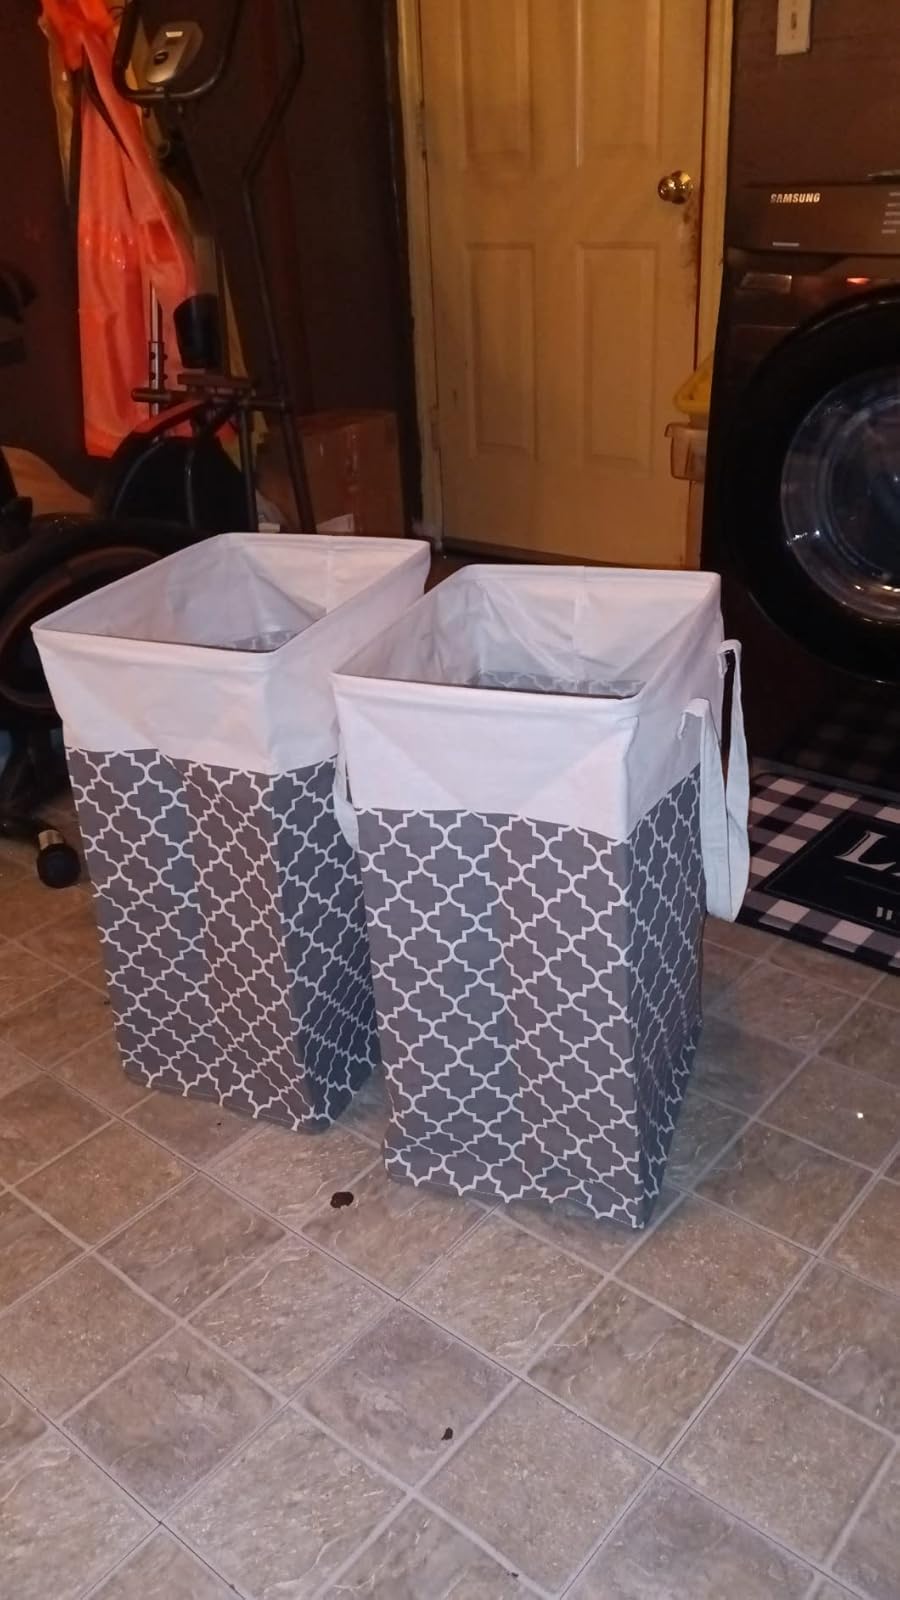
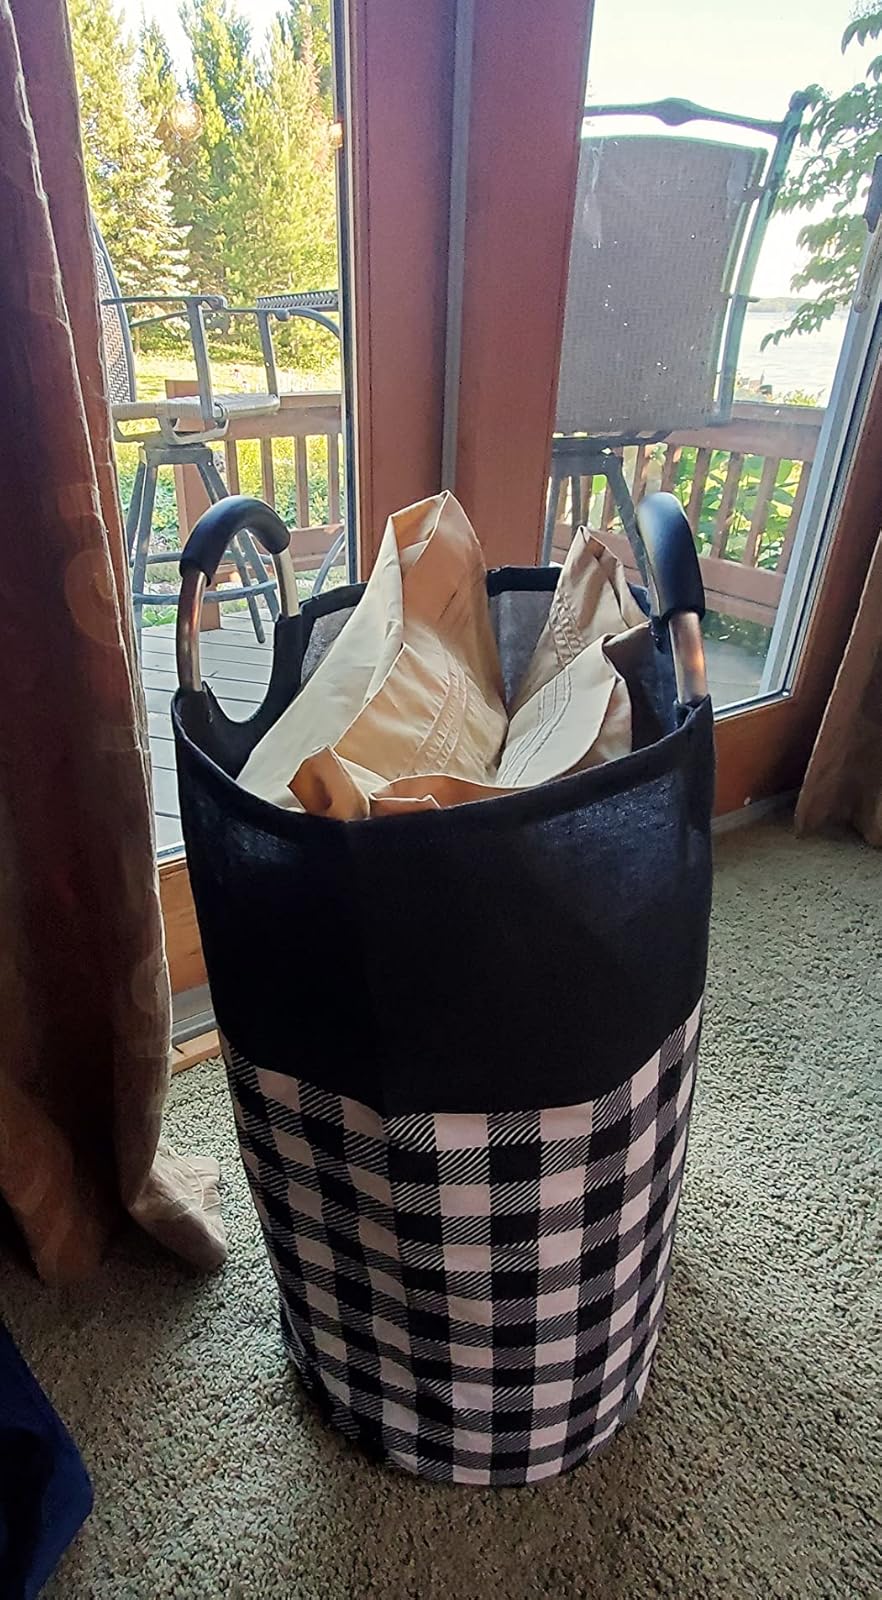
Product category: items_hamper
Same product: no